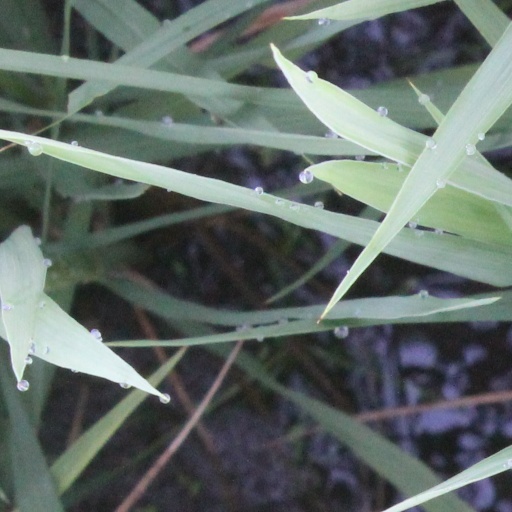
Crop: rice